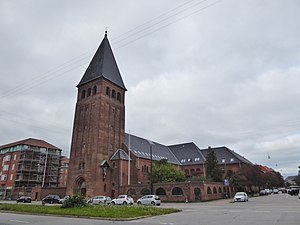
Sankt Augustins Kirke
Kirketårnet ud til Jagtvej
Sankt Augustins Kirke er en romersk-katolsk kirke, der bruges af Jesuiterordenen, beliggende på Jagtvej 183 D i København. Kirken og dens tilhørende kloster er opført 1912-1914 ved Emil Jørgensen og ligger i tilknytning til Niels Steensens Gymnasium.